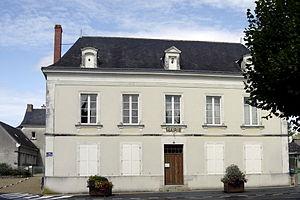
Mairie de Bocé (Maine-et-Loire)
Bocé est une ancienne commune française située dans le département de Maine-et-Loire, en région Pays de la Loire, devenue le 1ᵉʳ janvier 2016, une commune déléguée de la commune nouvelle de Baugé-en-Anjou.